Kriegsmarine

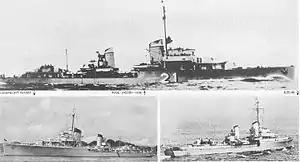
Destroyer

After December 1943 when had been sunk in an attack on an Arctic convoy in the Battle of North Cape by , most German surface ships in bases at the Atlantic were blockaded in, or close to, their ports as a "fleet in being", for fear of losing them in action and to tie up British naval forces. The largest of these ships, the battleship , was stationed in Norway as a threat to Allied shipping and also as a defence against a potential Allied invasion. When she was sunk, after several attempts, by British bombers in November 1944 (Operation Catechism), several British capital ships could be moved to the Far East.